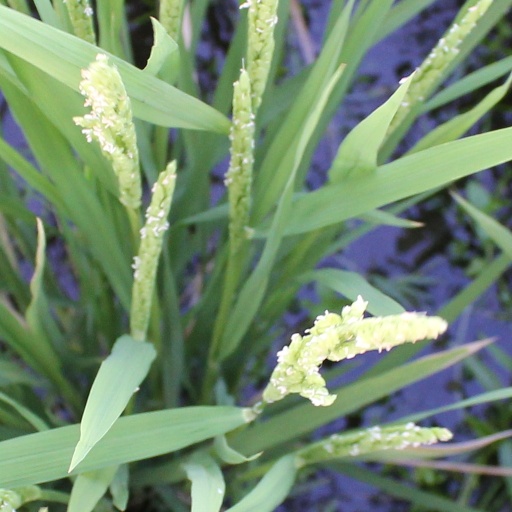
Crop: rice